The Beep Test

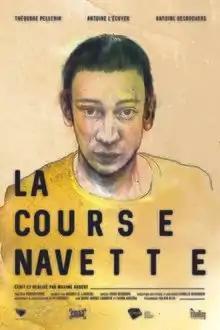

The Beep Test is a Canadian short drama film, directed by Maxime Aubert and released in 2017. The film centres on Wojtek (Théodore Pellerin), a new student at his school who is bullied, but finds a way to turn the tables on his tormentors when they are all required to perform the multi-stage fitness test in physical education class.